Suppressive fire

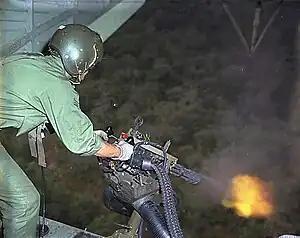
A rotating-barrel minigun being fired from a gunship in Vietnam during the war.

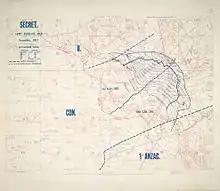
Map of artillery barrages during the Second Battle of Passchendaele (1917) showing the creeping fire to protect an advance.

Suppressive fire usually achieves its effect by threatening casualties to individuals who expose themselves to it, forcing them to inactivity and ineffectiveness by keeping their heads down, 'or else take a bullet'. Willingness to expose themselves varies depending on the morale, motivation and leadership of the target troops. Suppressive fire is often used as covering fire, defined by NATO as "Fire used to protect troops when they are within range of enemy small arms." This is sometimes called "winning the firefight" in an infantry-only action. However, suppressive fire may be used against indirect firers, enemy air defenses or other military activities such as construction work or logistic activities, or to deny an area to the enemy for a short period of time (it is unsuitable for prolonged area denial due to ammunition supply constraints). Using smoke to 'blind' enemy observation is a form of non-lethal suppression and at night illuminating flares may be used to suppress enemy activities by denying them the cover of darkness.